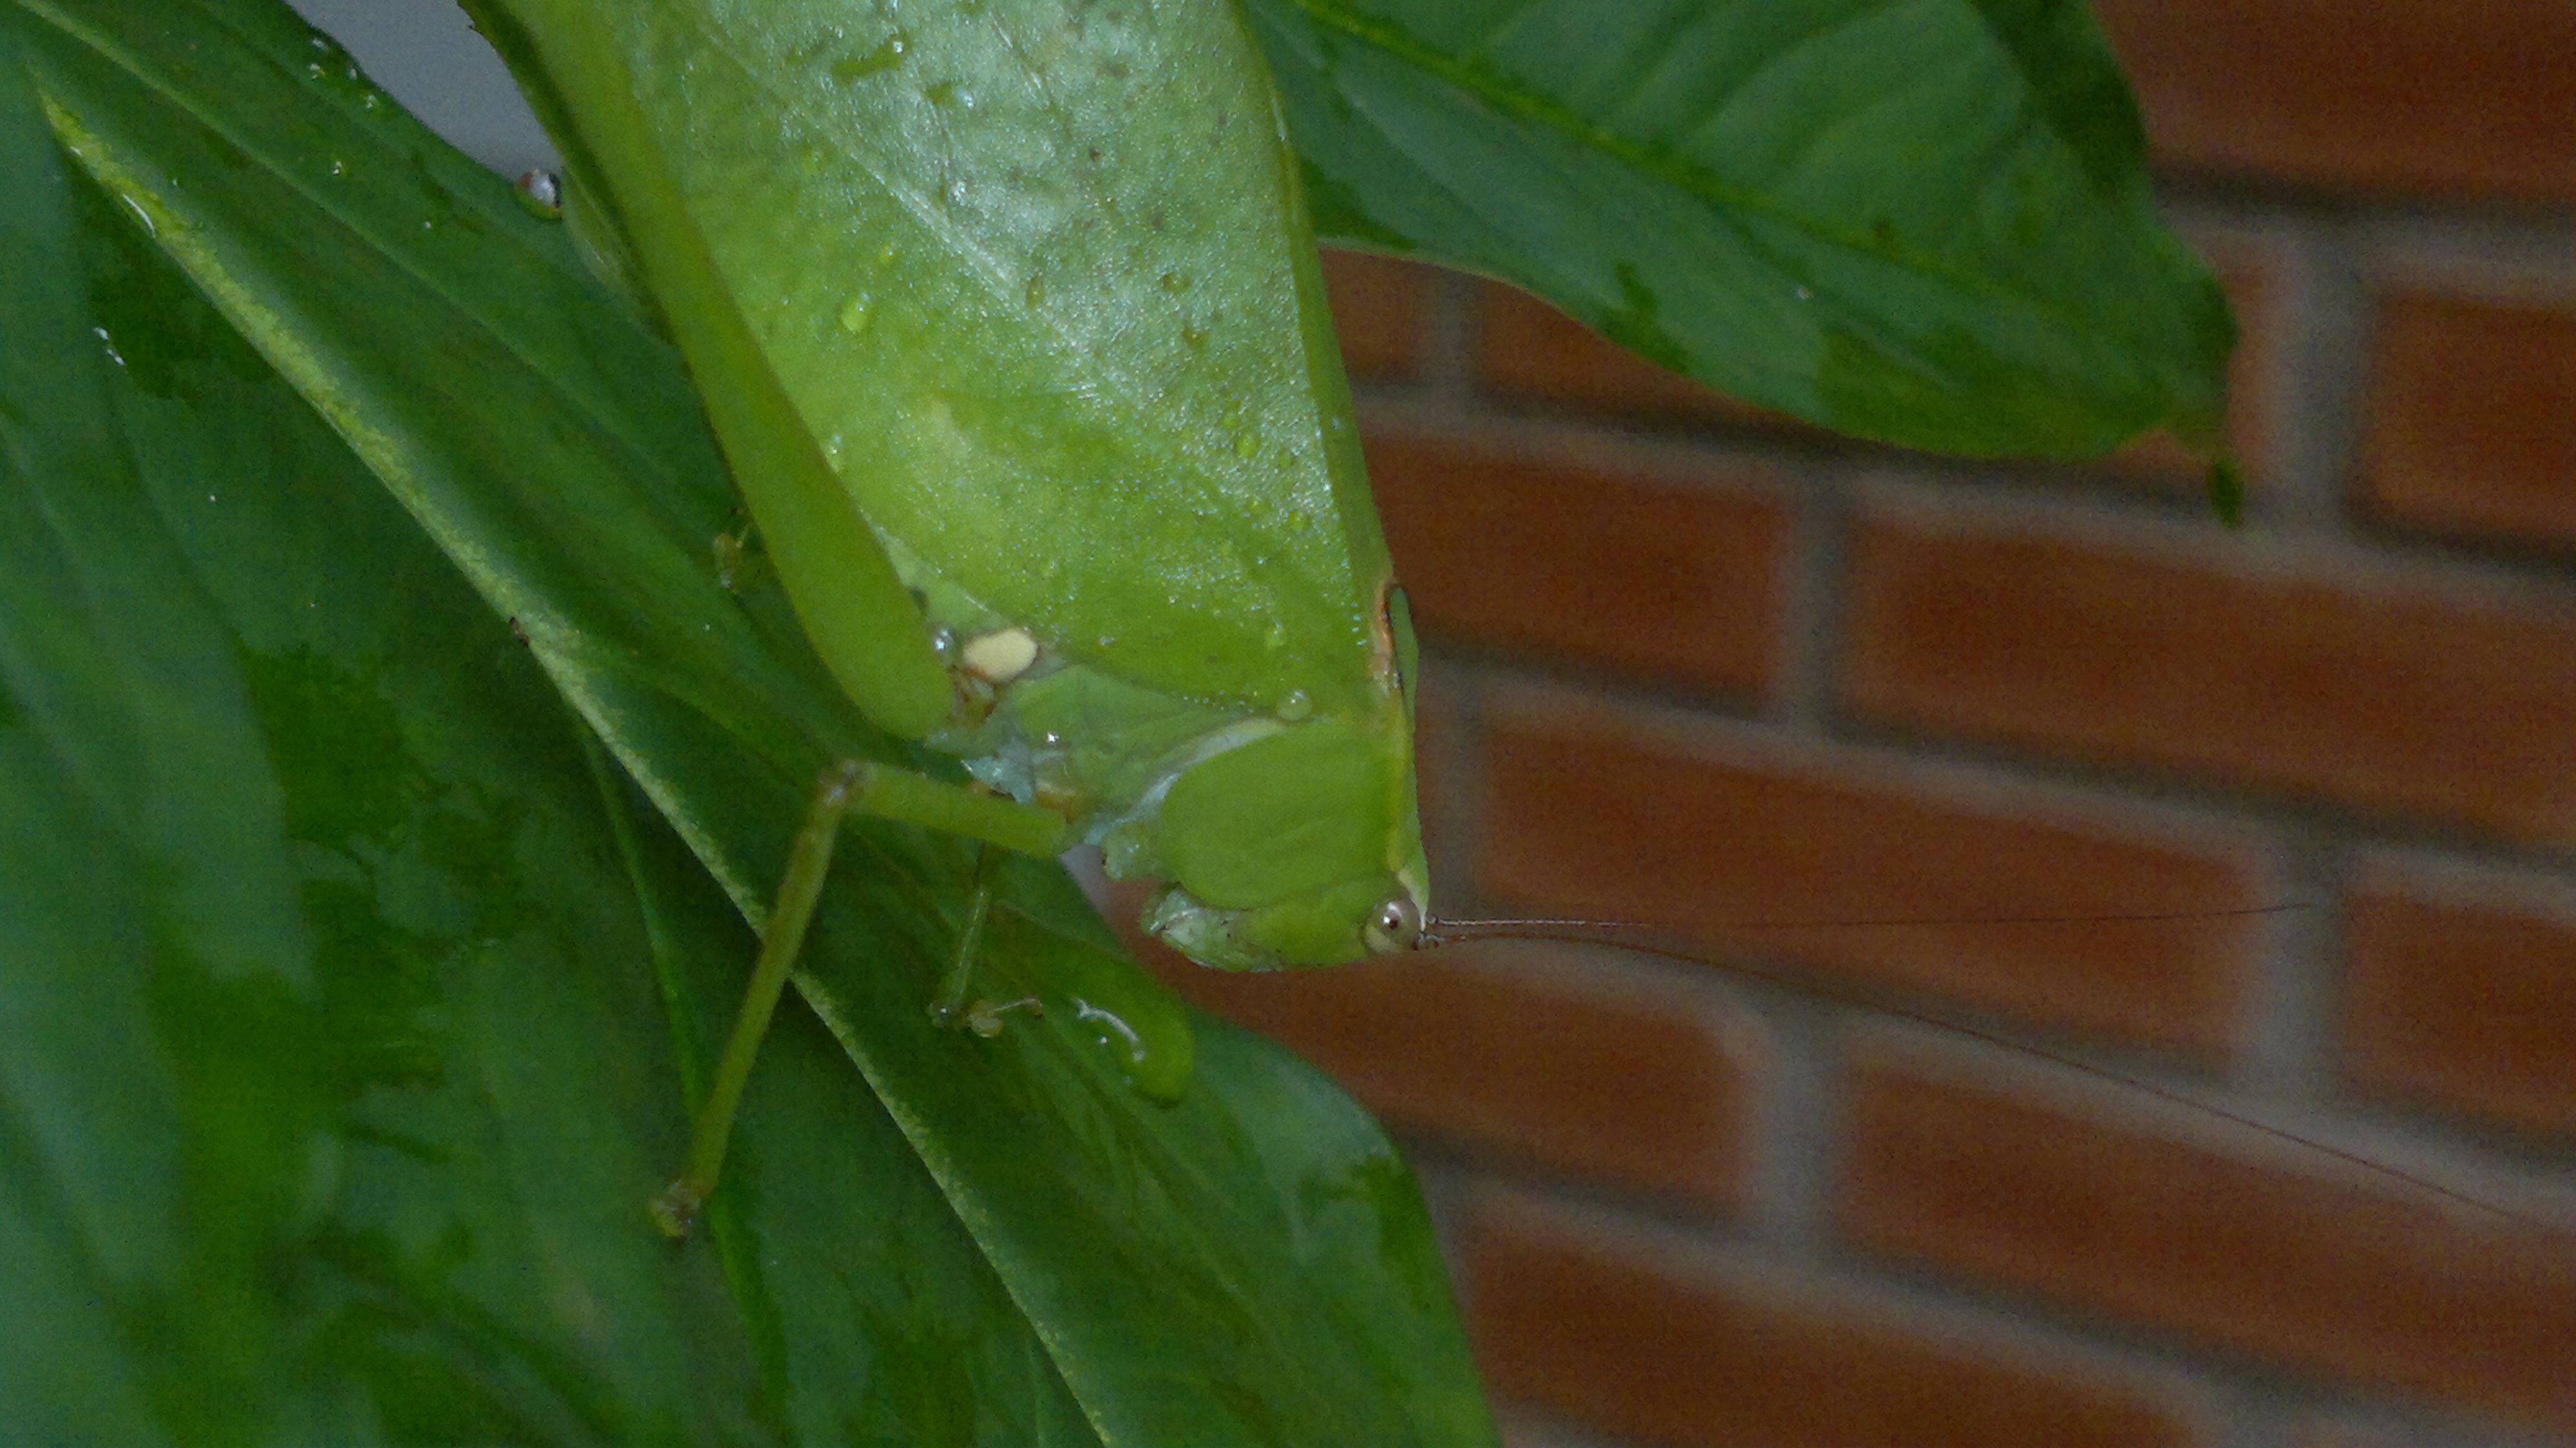
leaf, flower, green, produce, insect, fauna, invertebrate, close up, verde, langosta, macro photography, plant stem